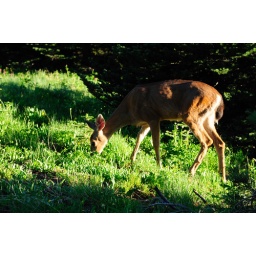
This guy was sitting by the side of the road as we were leaving the park.